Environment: real
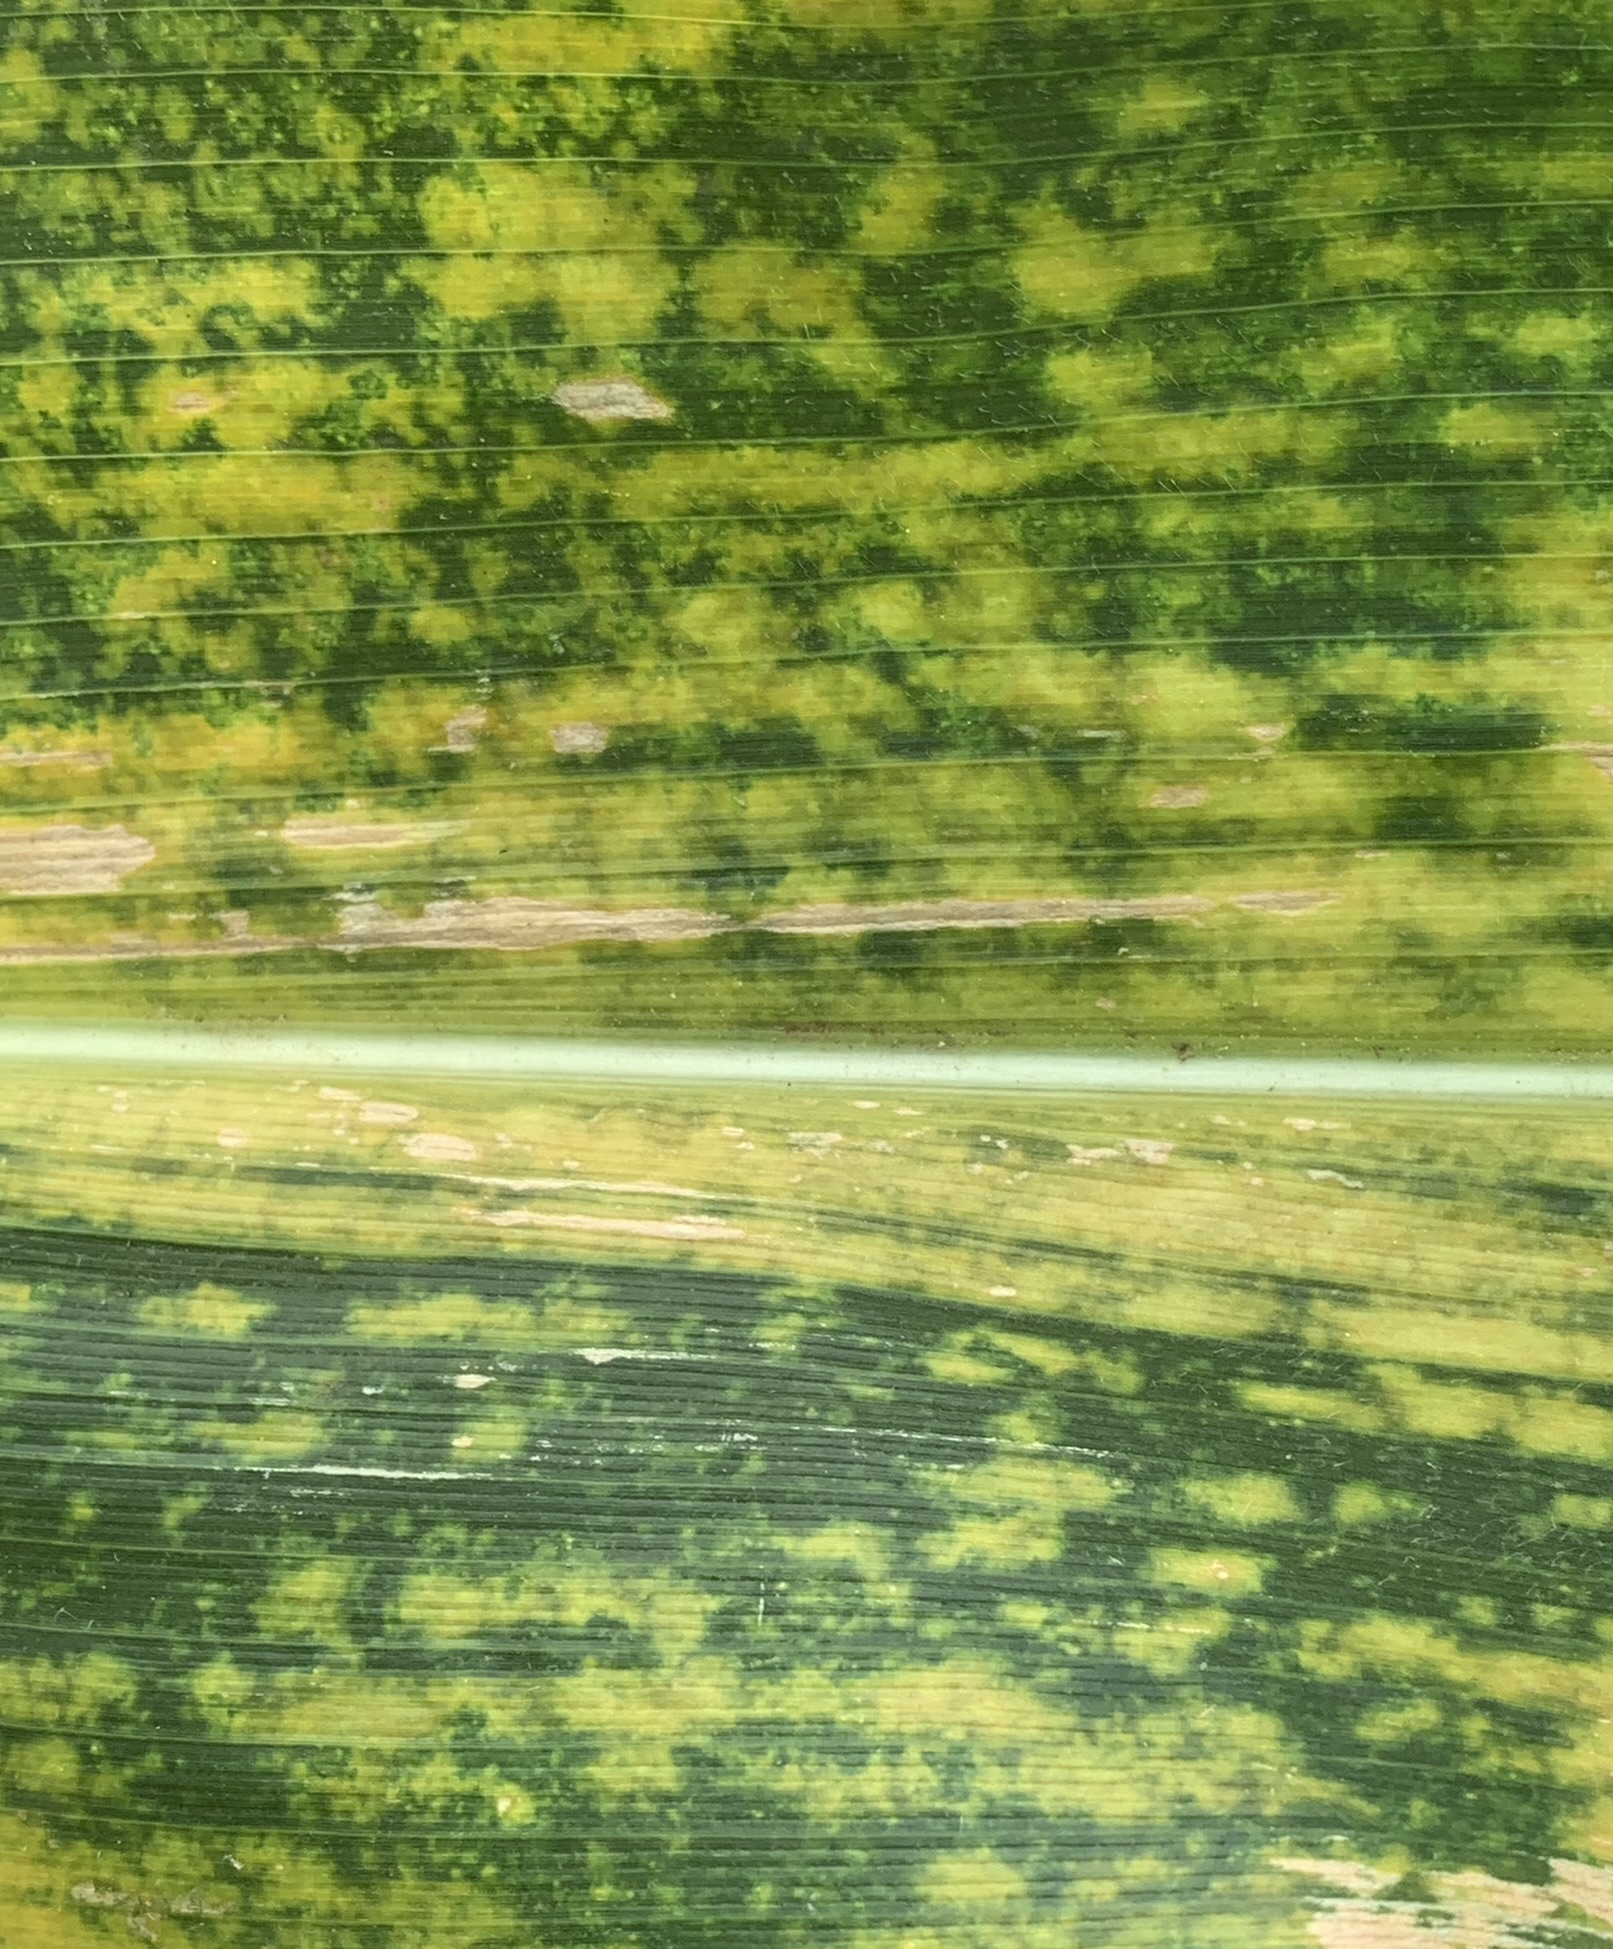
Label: lethal_necrosis